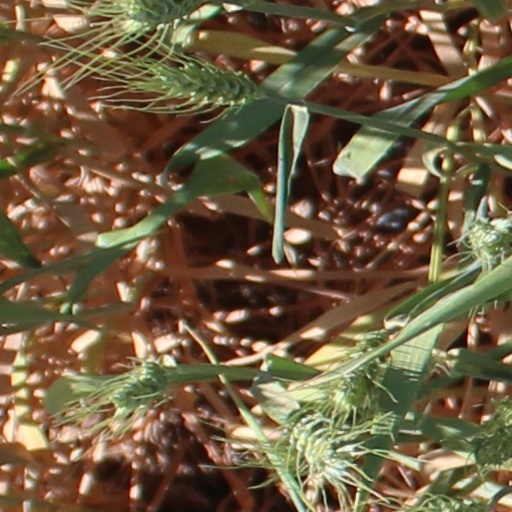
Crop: wheat